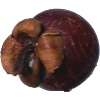
Label: Mangostan 1